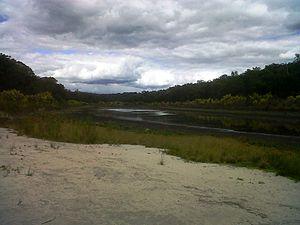
Le parc national des lacs Thirlmere est un parc de Nouvelle-Galles du Sud en Australie à 70 km au sud-ouest de Sydney. Ce parc national fait partie du site du patrimoine mondial de Unesco de la région des montagnes Bleues.